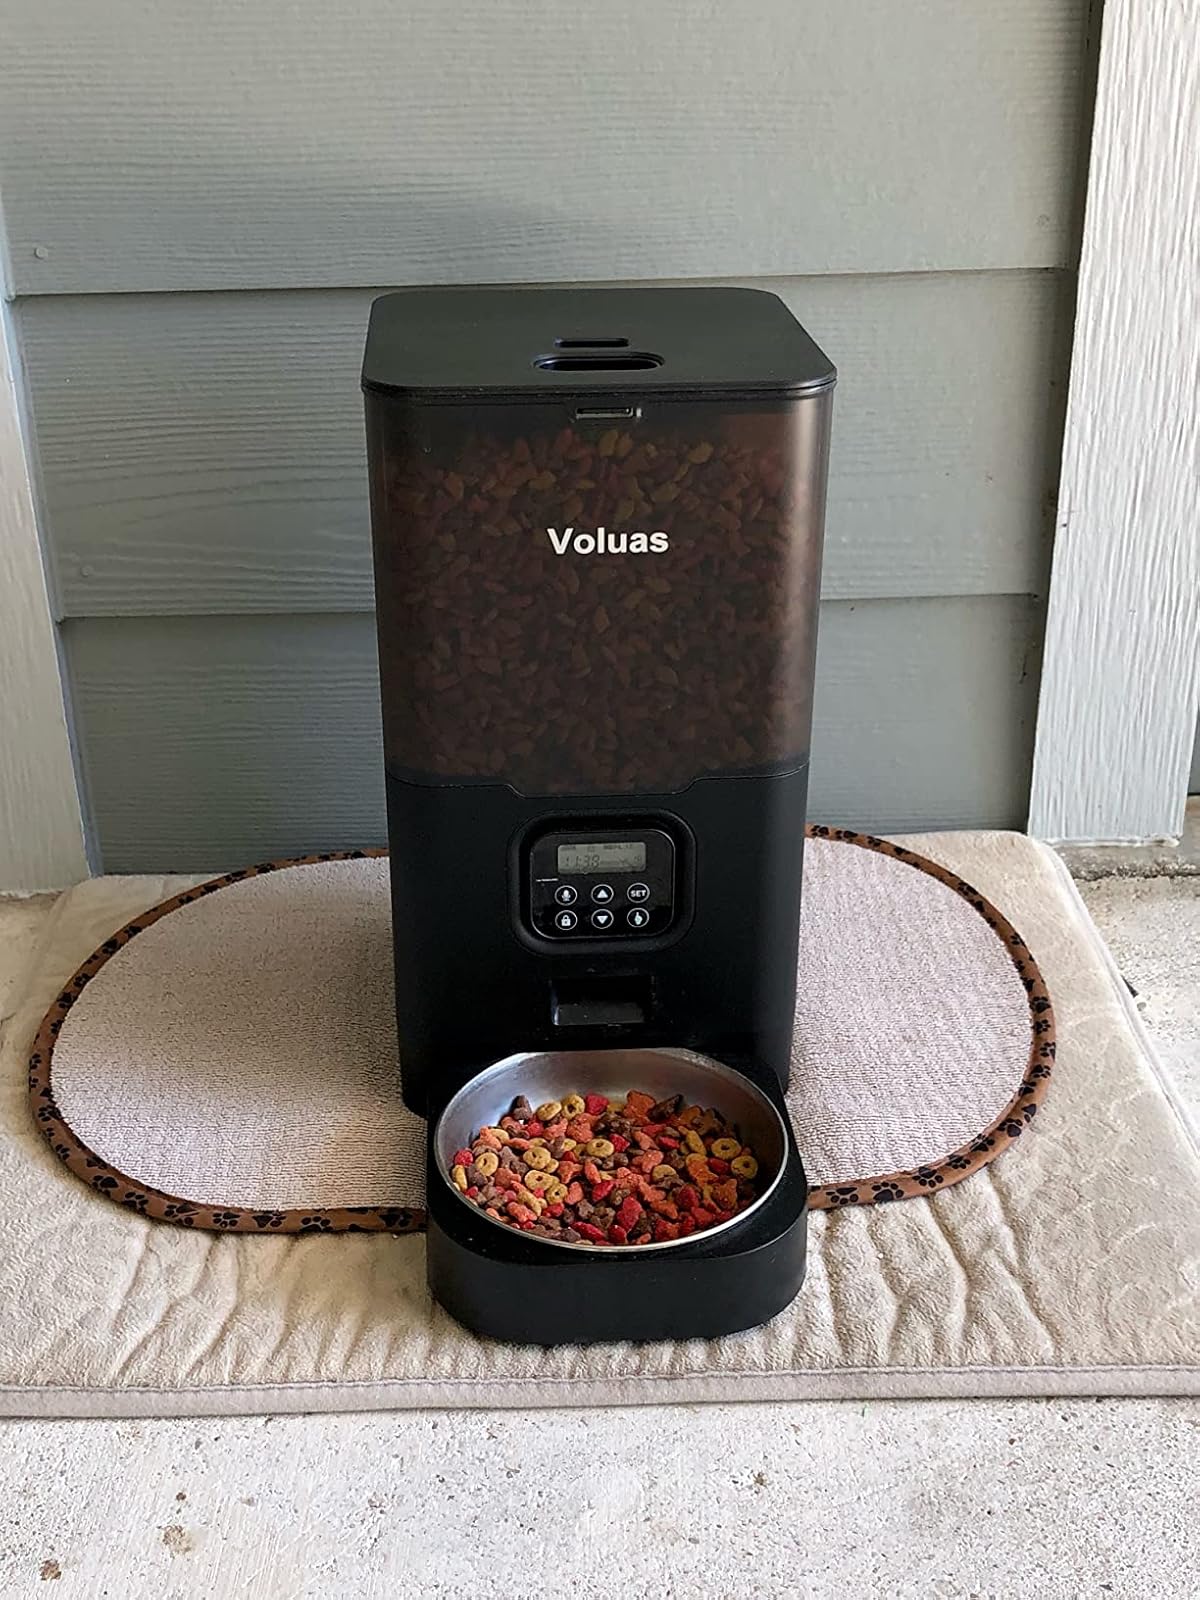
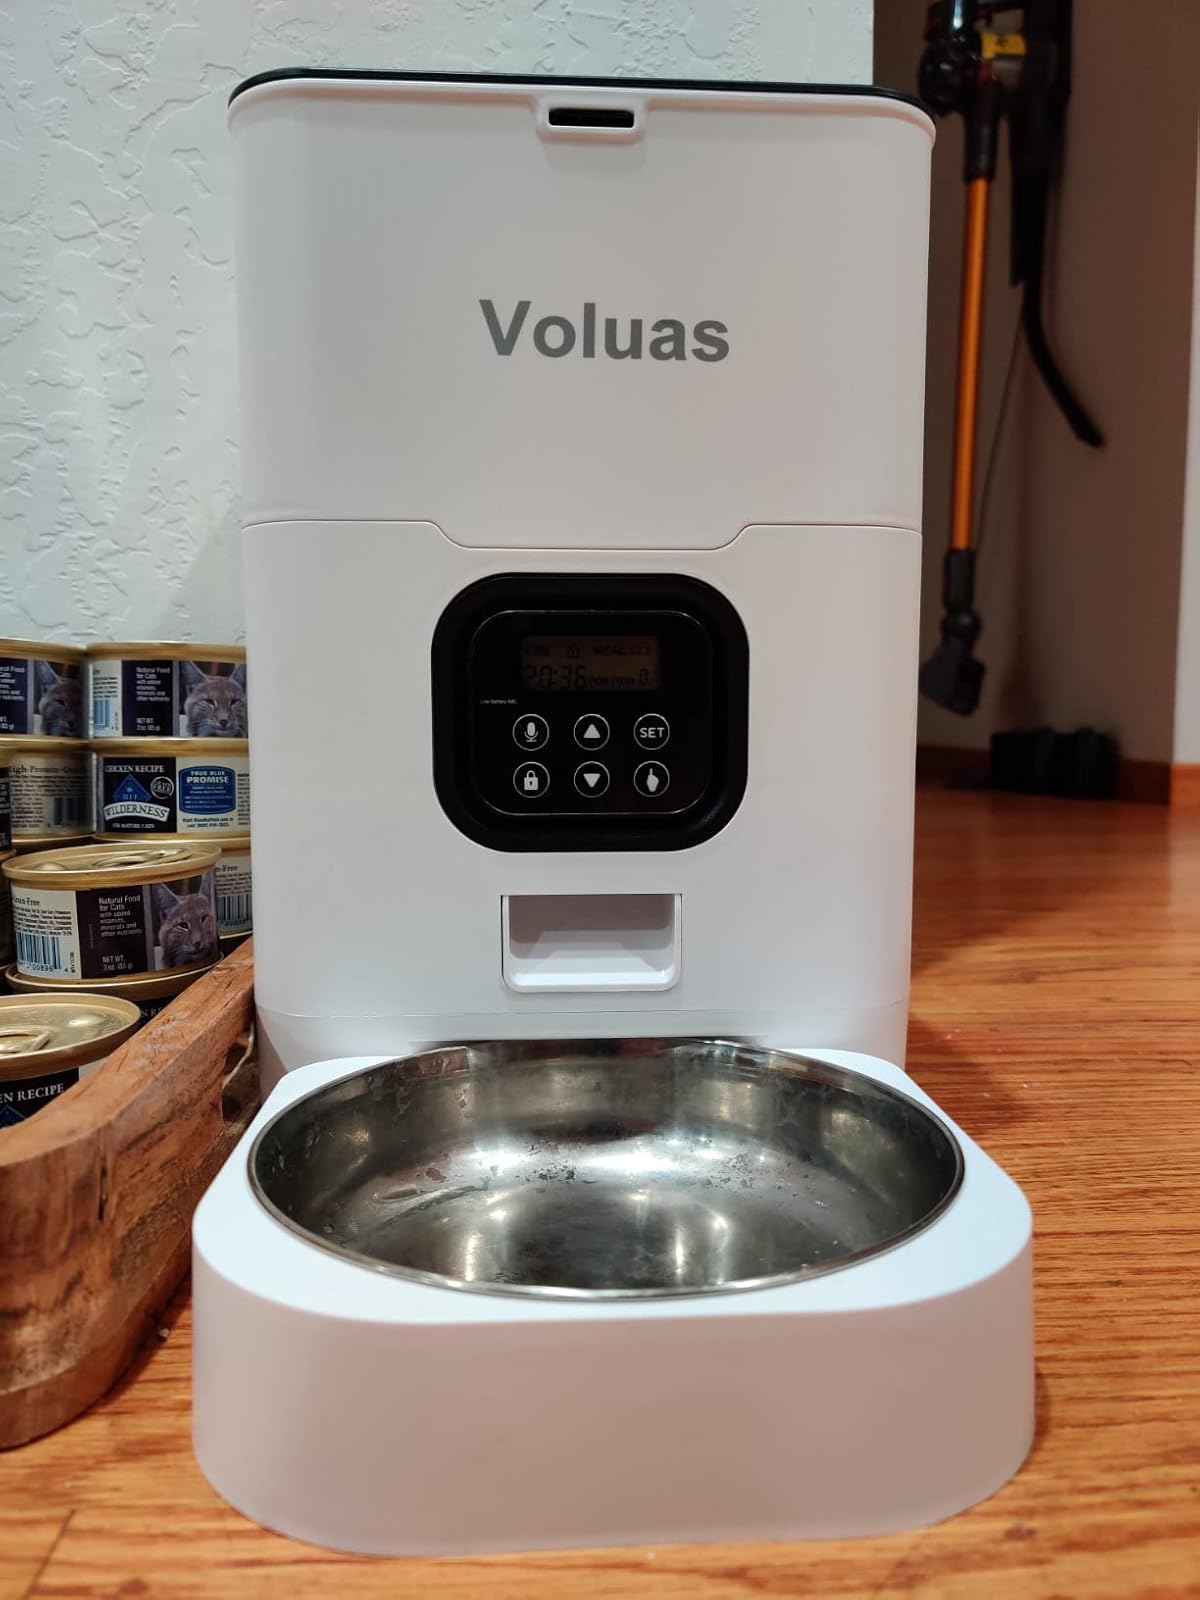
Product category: items_feeder
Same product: no